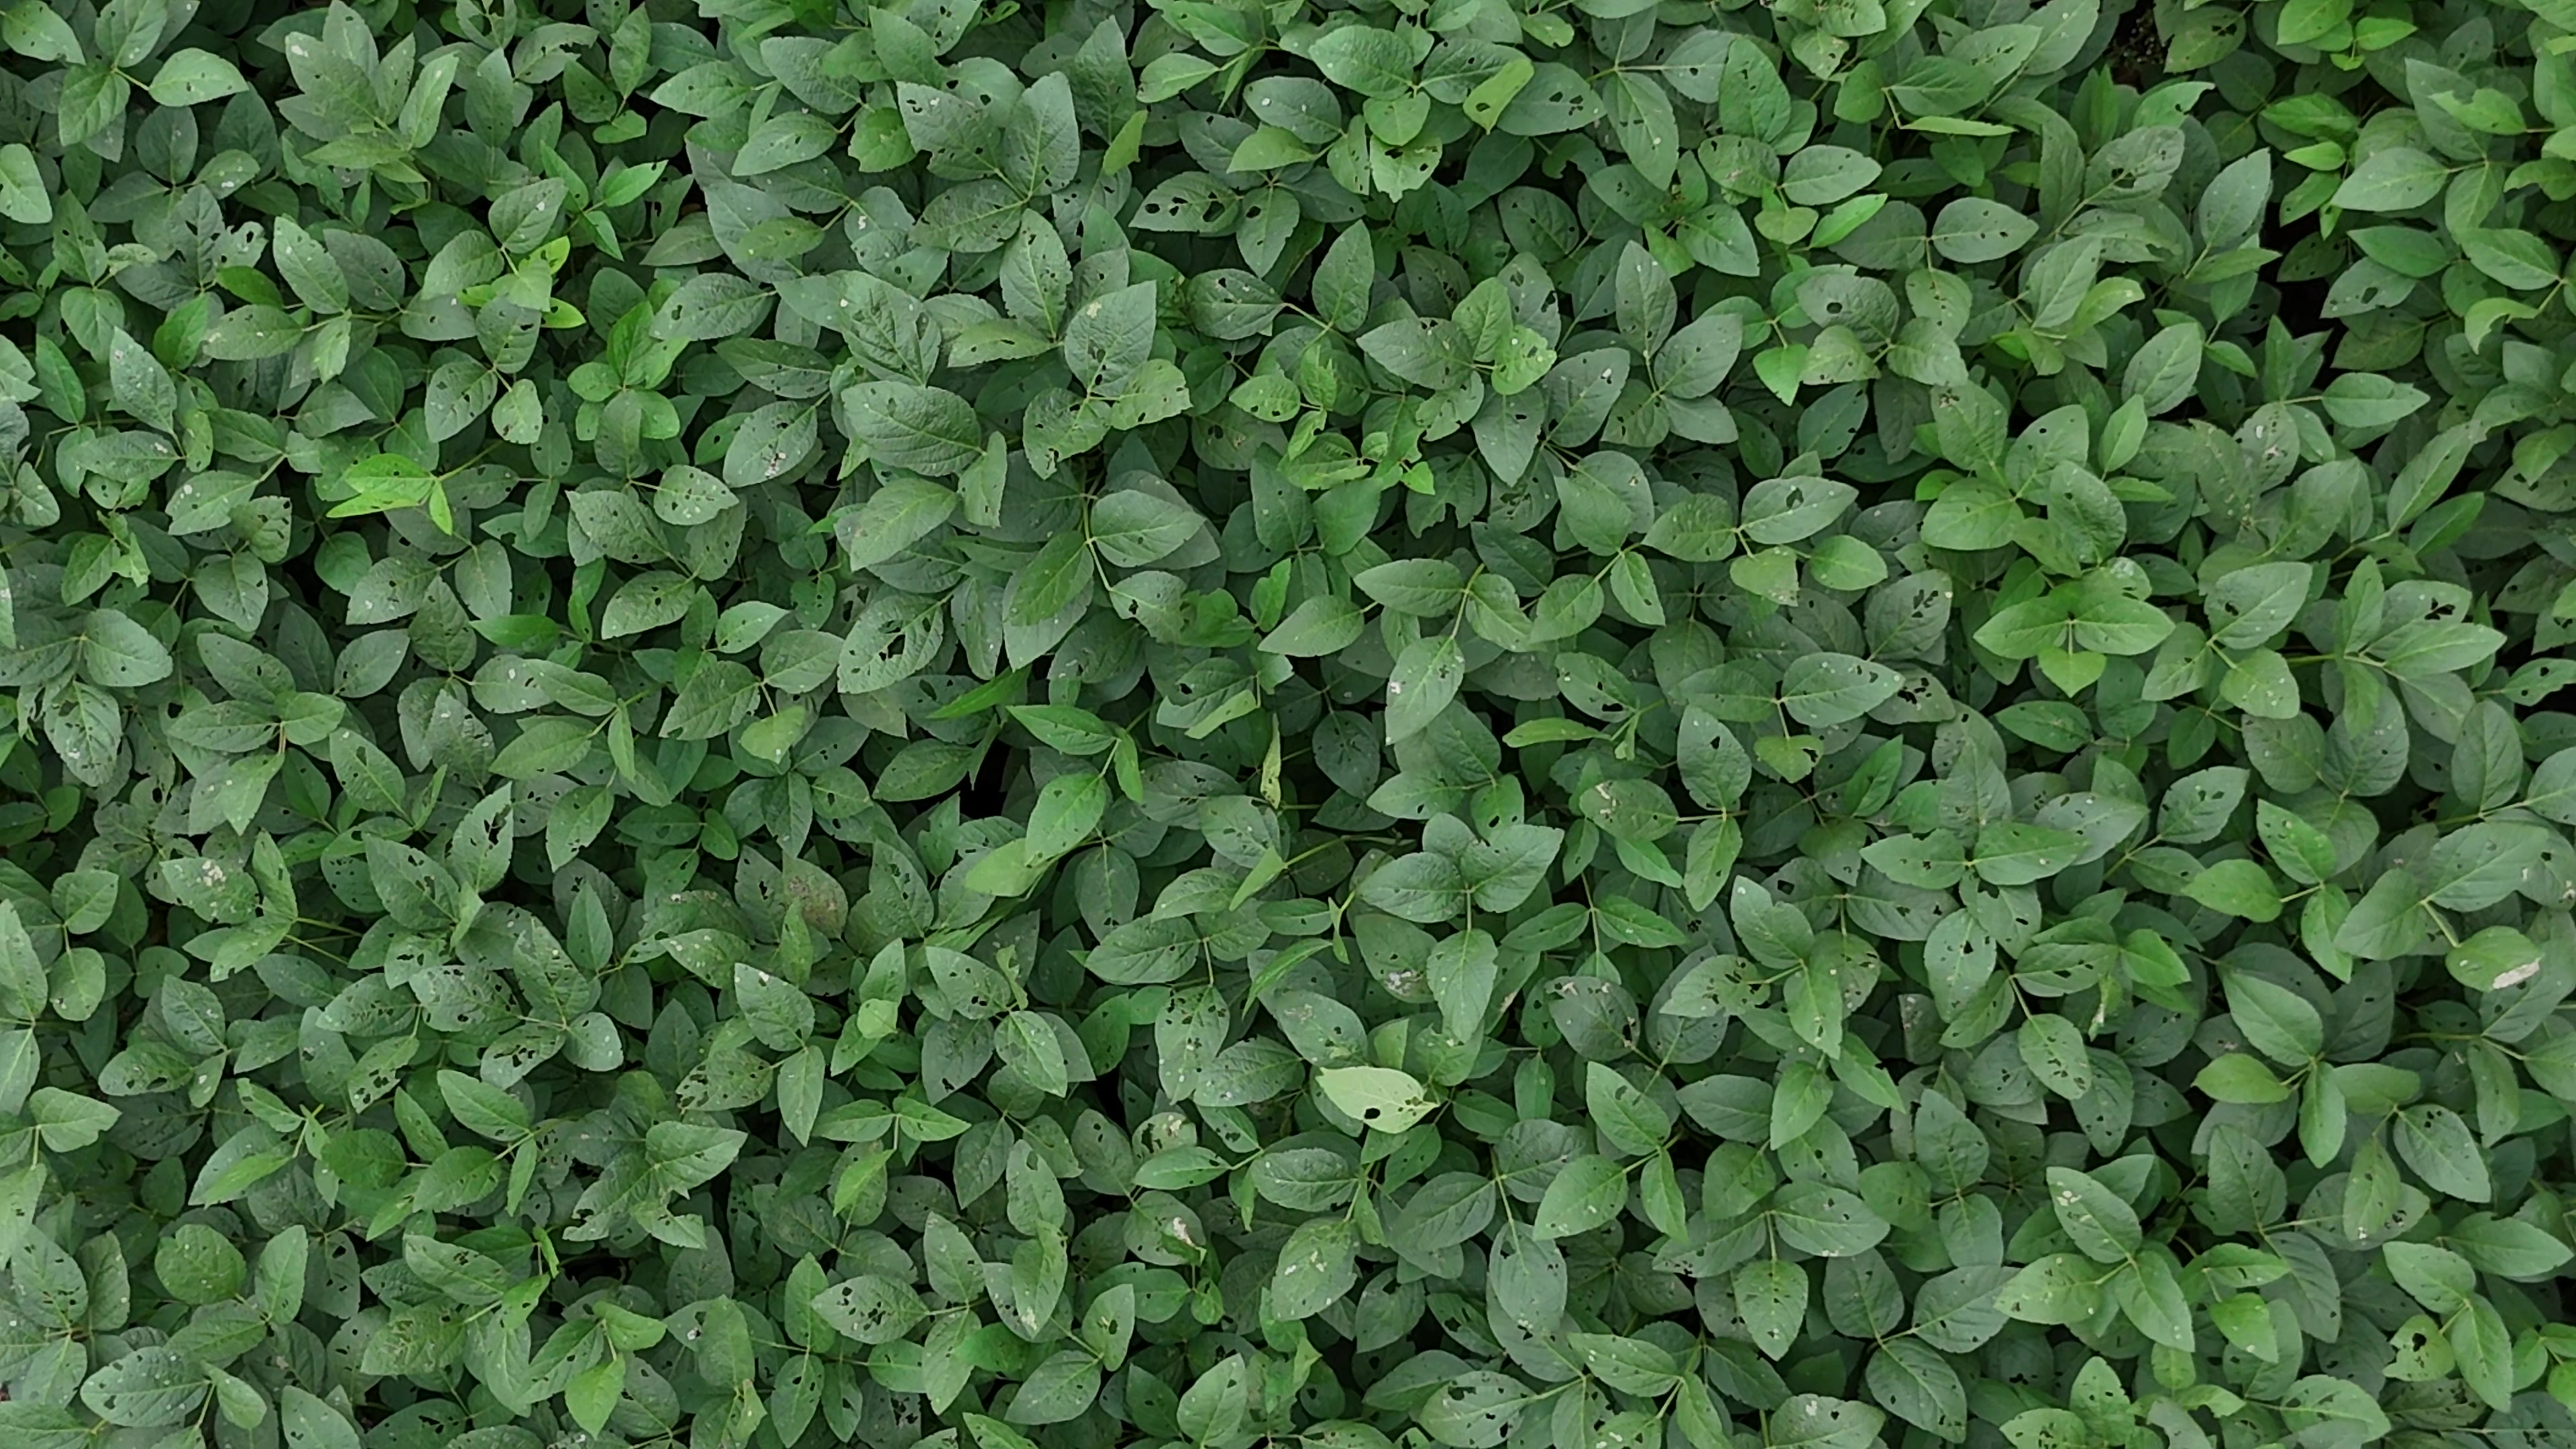
Label: Semilooper_Pest